Asia (1797 ship)

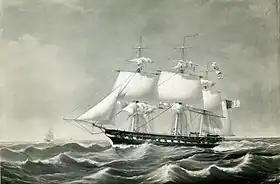
The frigate "Dona Maria II", Palace of Ajuda, Lisbon

In 1831 the ex-Emperor of Brazil, Dom Pedro, Duke of Braganza, wished to defeat his brother, Dom Miguel, who had usurped the throne of Portugal, and to install Pedro's daughter as the rightful queen, Dona Maria II. Dom Pedro acquired a small squadron that included several vessels purchased in England, one of which was "Sir Francis Drake". The Portuguese renamed her "Dona Maria II", and classed her as a 44-gun frigate. Dom Pedro appointed Captain George Sartorius admiral of his small fleet. Sartorius conveyed Pedro's expeditionary force from the Azores and safely effected their landing at Mindelo in July 1832, from where they were able to occupy Porto.